Flight feather

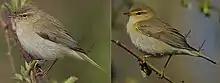
Comparison of primary extensions: chiffchaff (left) and willow warbler

A wing formula describes the shape of distal end of a bird's wing in a mathematical way. It can be used to help distinguish between species with similar plumages, and thus is particularly useful for those who ring (band) birds.